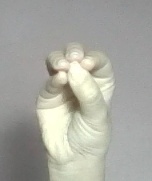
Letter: ha